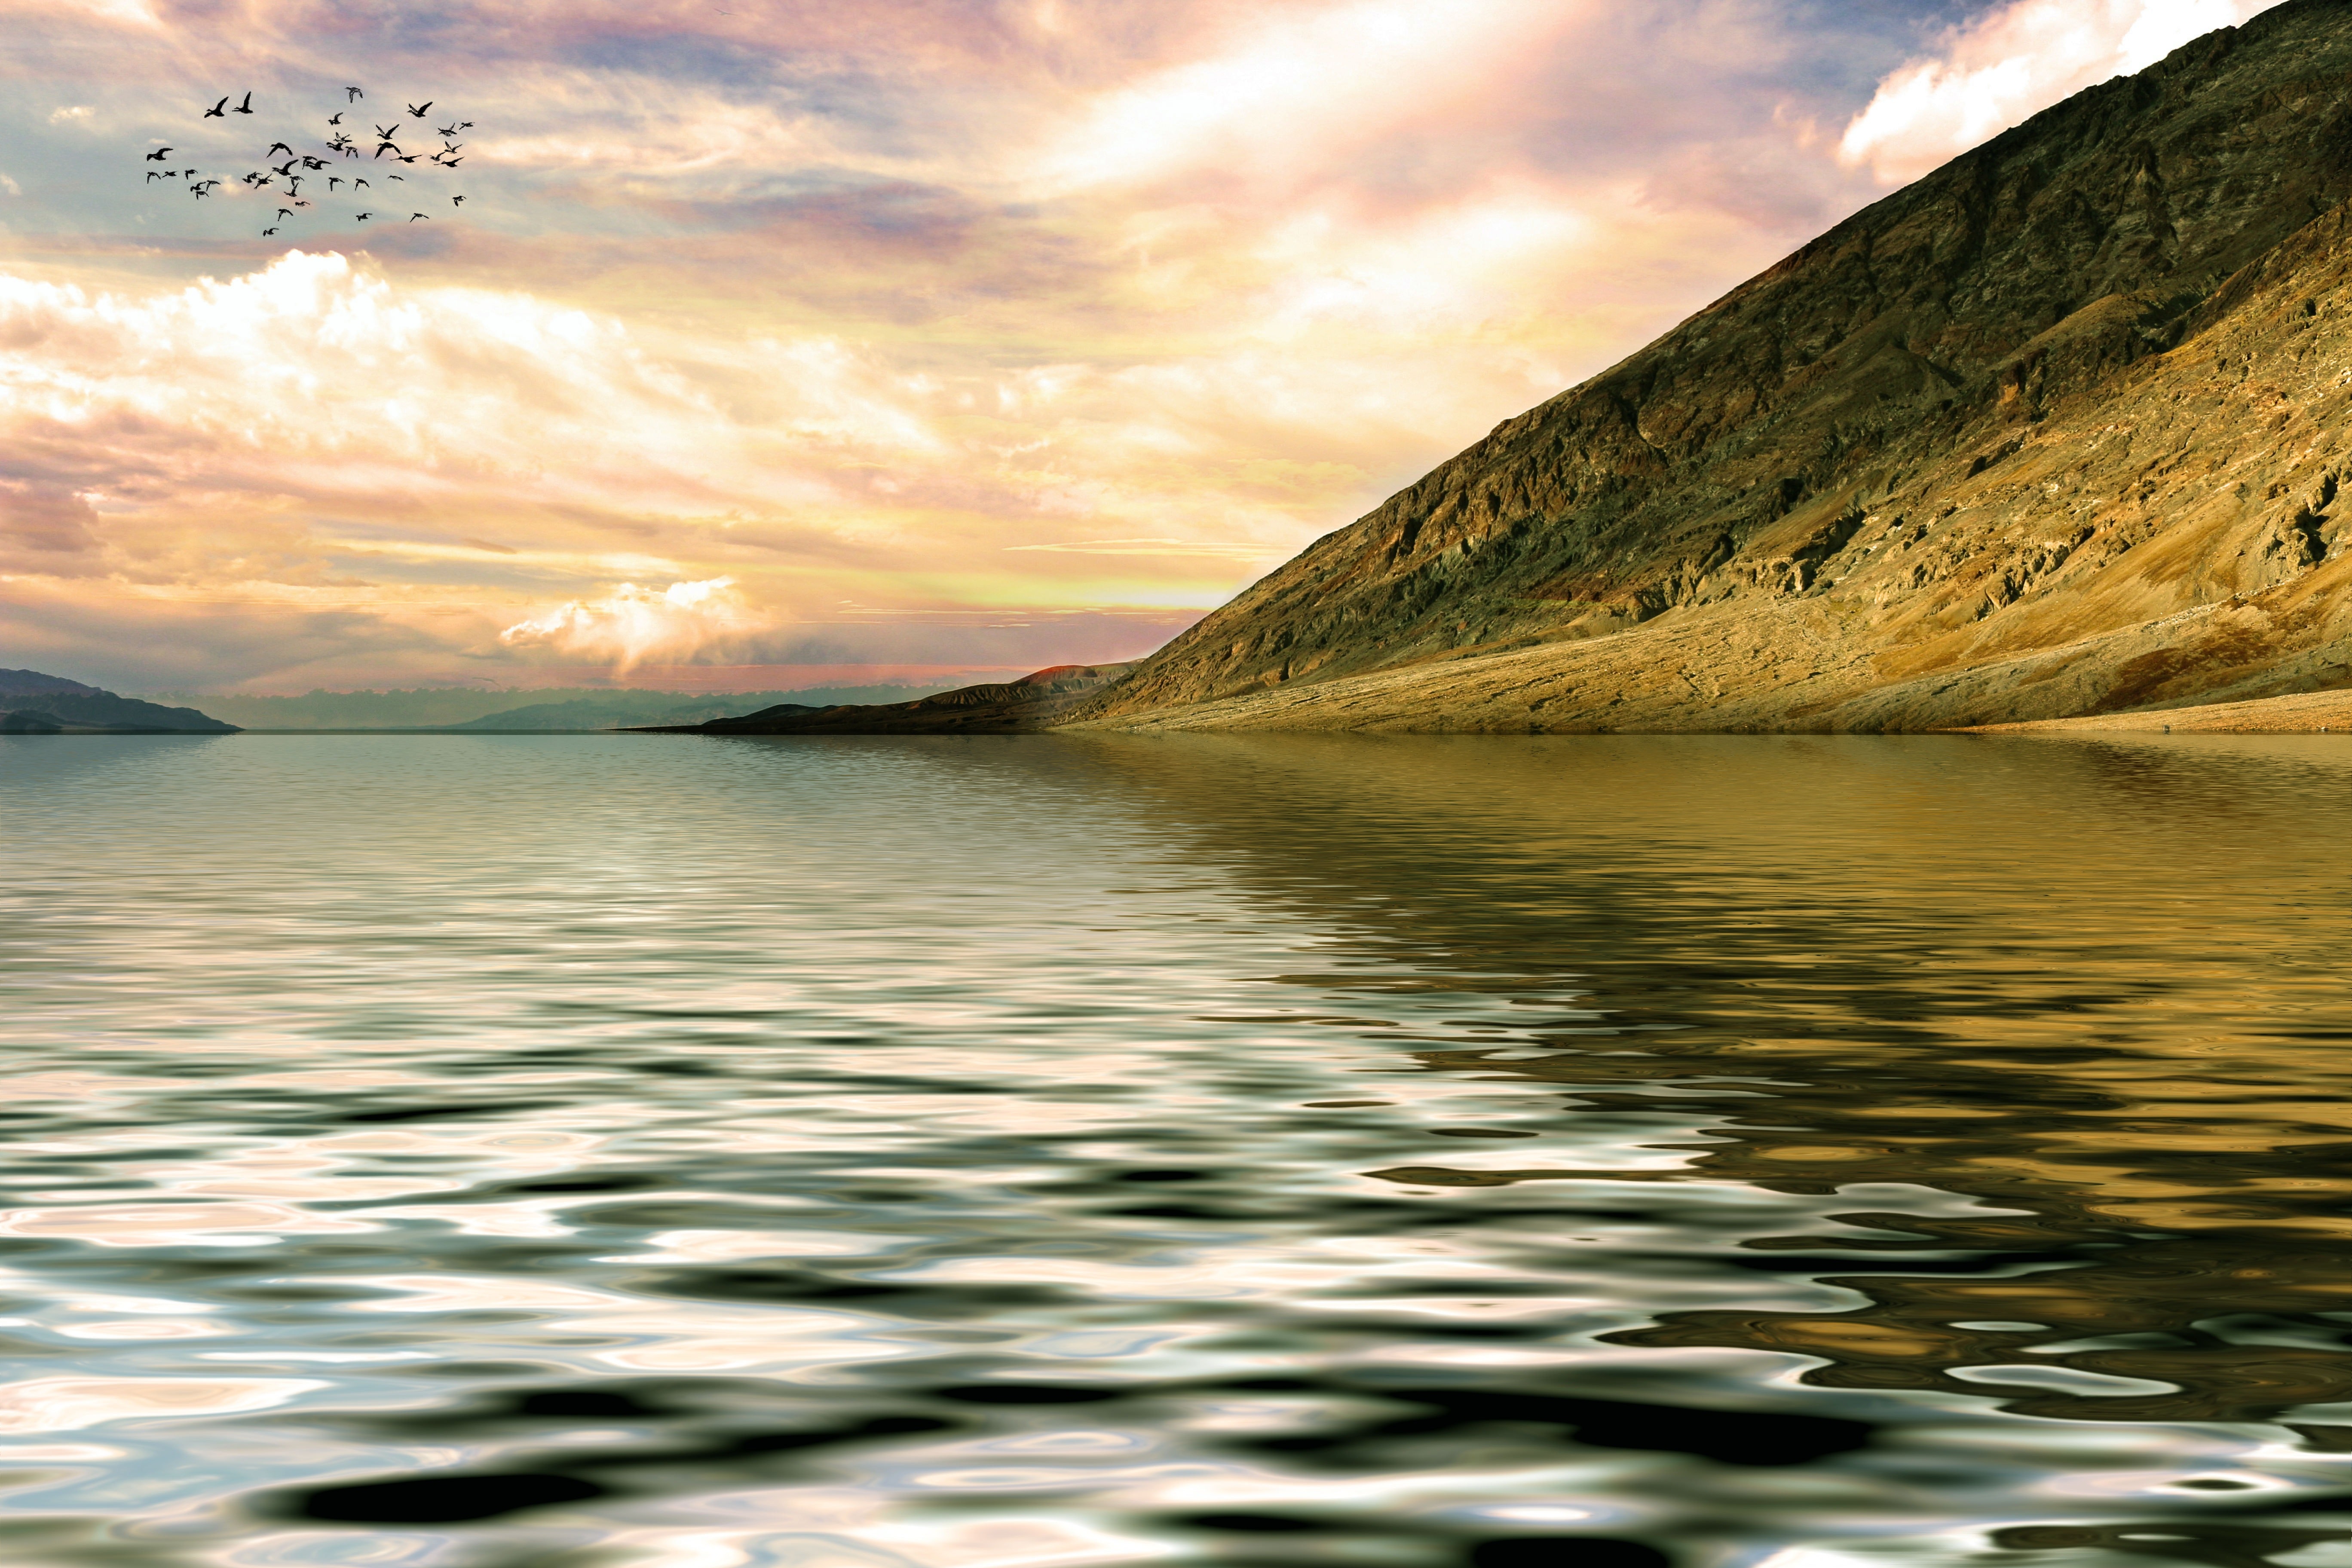
sky, body of water, nature, water, natural landscape, reflection, sea, lake, cloud, loch, coast, water resources, lake district, shore, horizon, morning, calm, landscape, mountain, ocean, sunlight, highland, atmosphere, fjord, hill, inlet, bay, wave, evening, sound, sunset, coastal and oceanic landforms, river, stock photography, world, bank, dawn, reservoir, terrain, illustration